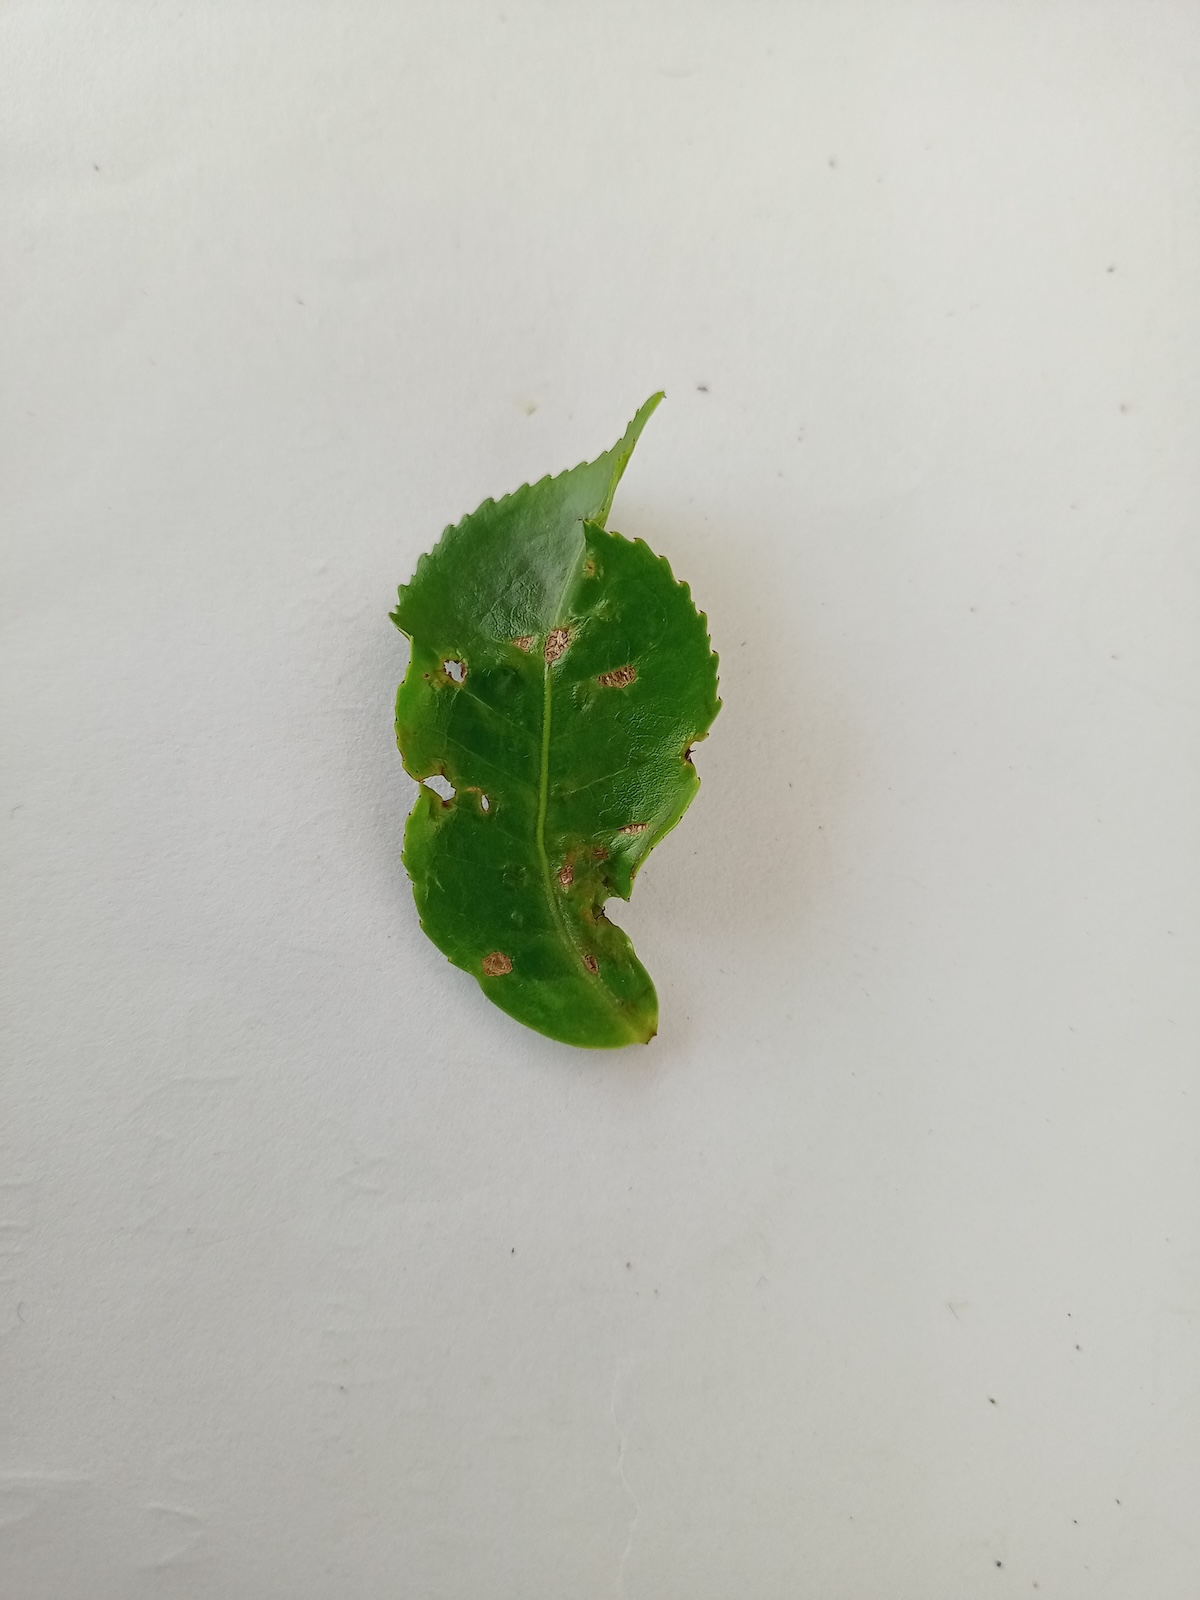
Label: Green mirid bug